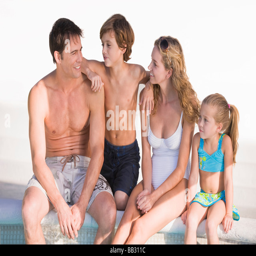
family sitting at the poolside and smiling